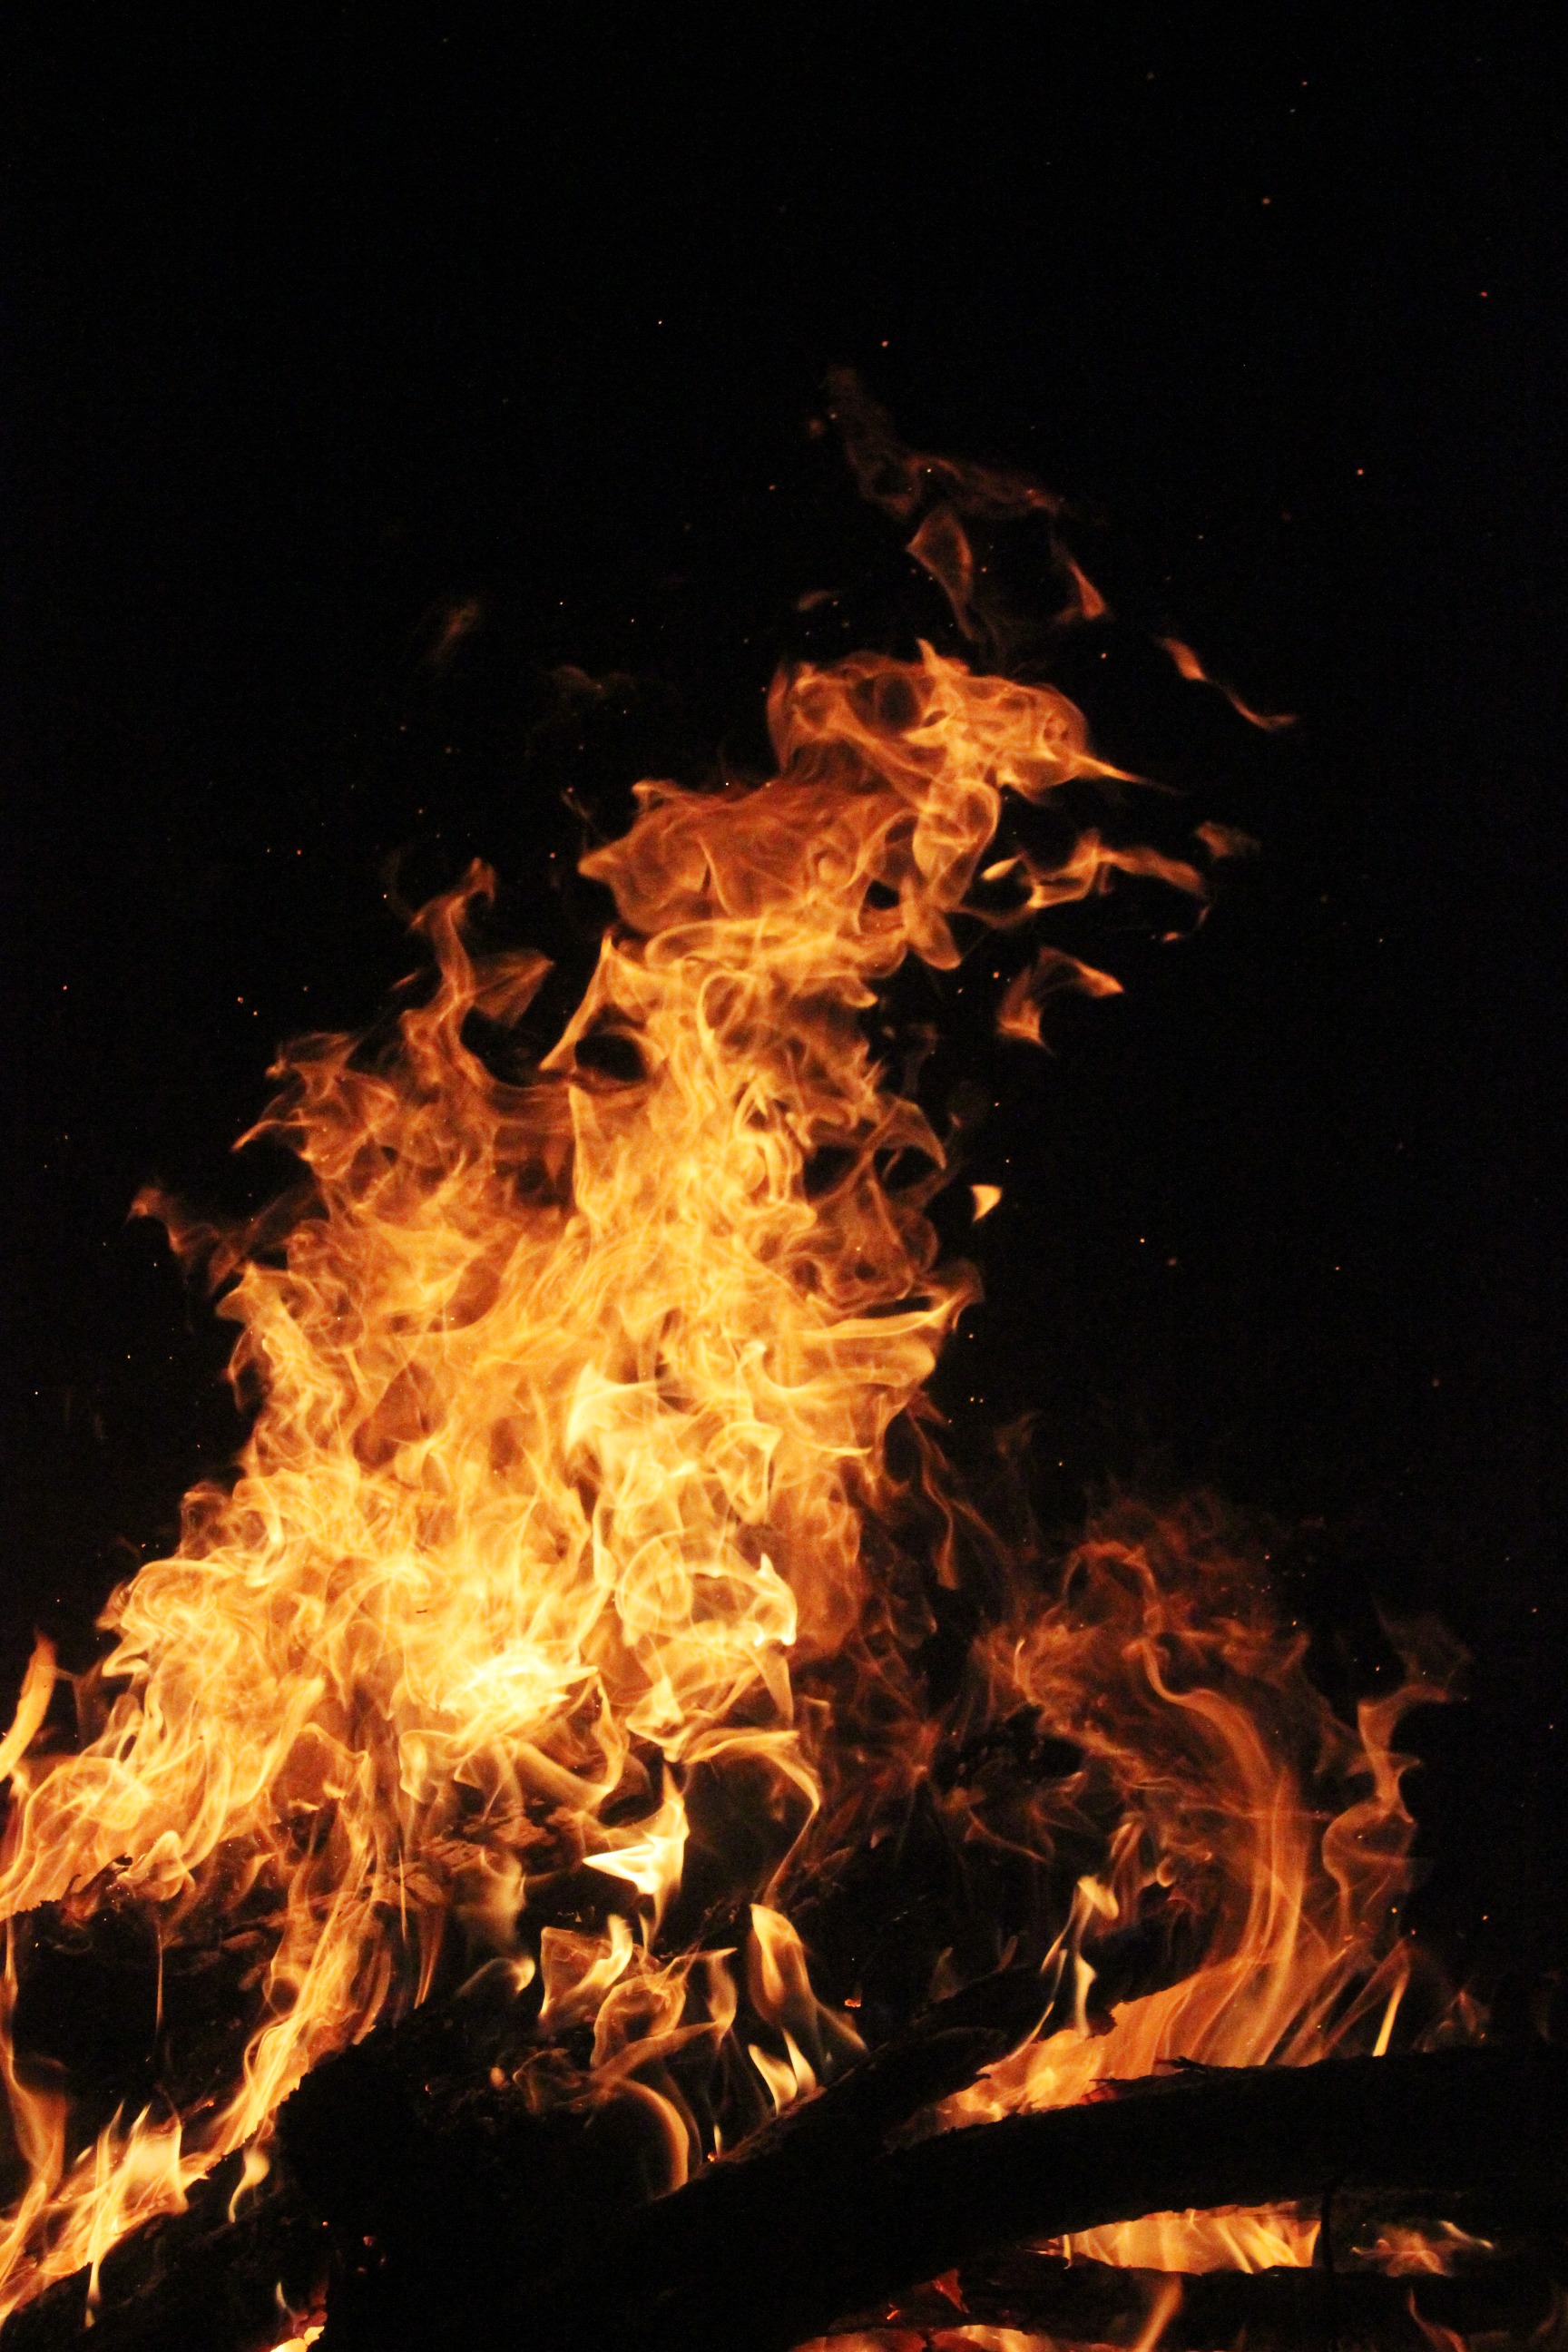
wood, night, flame, fire, campfire, bonfire, sparks, the bonfire, geological phenomenon